Harrison Butker

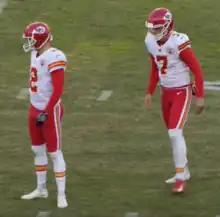
Butker (right) alongside punter Dustin Colquitt

On April 15, 2019, Butker signed his exclusive rights free agent tender with the Chiefs. The tender gave Butker a one-year contract worth $645,000. On June 13, 2019, he signed a five-year extension worth $20.3 million.